Dark Waters (Once Upon a Time)

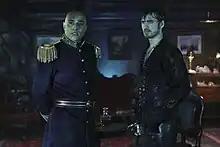
Killian "Hook" Jones "(right)" played by Colin O'Donoghue

"Dark Waters" is the sixth episode of the sixth season of the American fantasy drama series "Once Upon a Time", which aired on October 30, 2016.